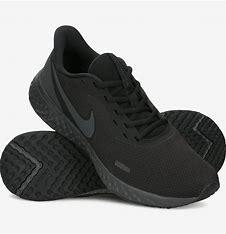
Brand: Nike
Model: Revolution 5